2008 in Norwegian music

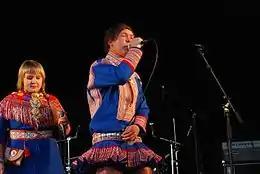
Duolva Duottar at the 2008 Márkomeannu

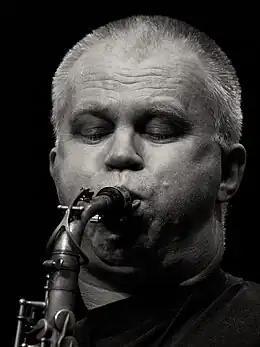
Frode Gjerstad at the Moers Festival

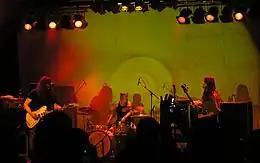
Motorpsycho 2008 in Steinkjer

The following is a list of notable events and releases of the year 2008 in Norwegian music.